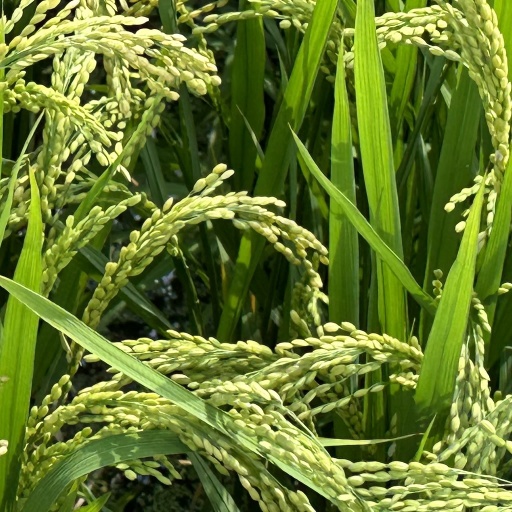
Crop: rice